Kalyanpur, Saran district

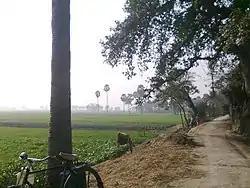
Kalyanpur village farms

Kalyanpur village is located about 8 km (4 mi) north of Sonpur city. It has an area of 100 hectares. It is at an altitude of 43 meters (141 ft). Most of the village is agricultural land, with rice and wheat as the main crop. Due to variations in annual rainfall, local farmers cannot depend on seasonal rain and instead use unlined perennial wells for irrigation. The village is near the Gandak river used of agriculture and other purposes.